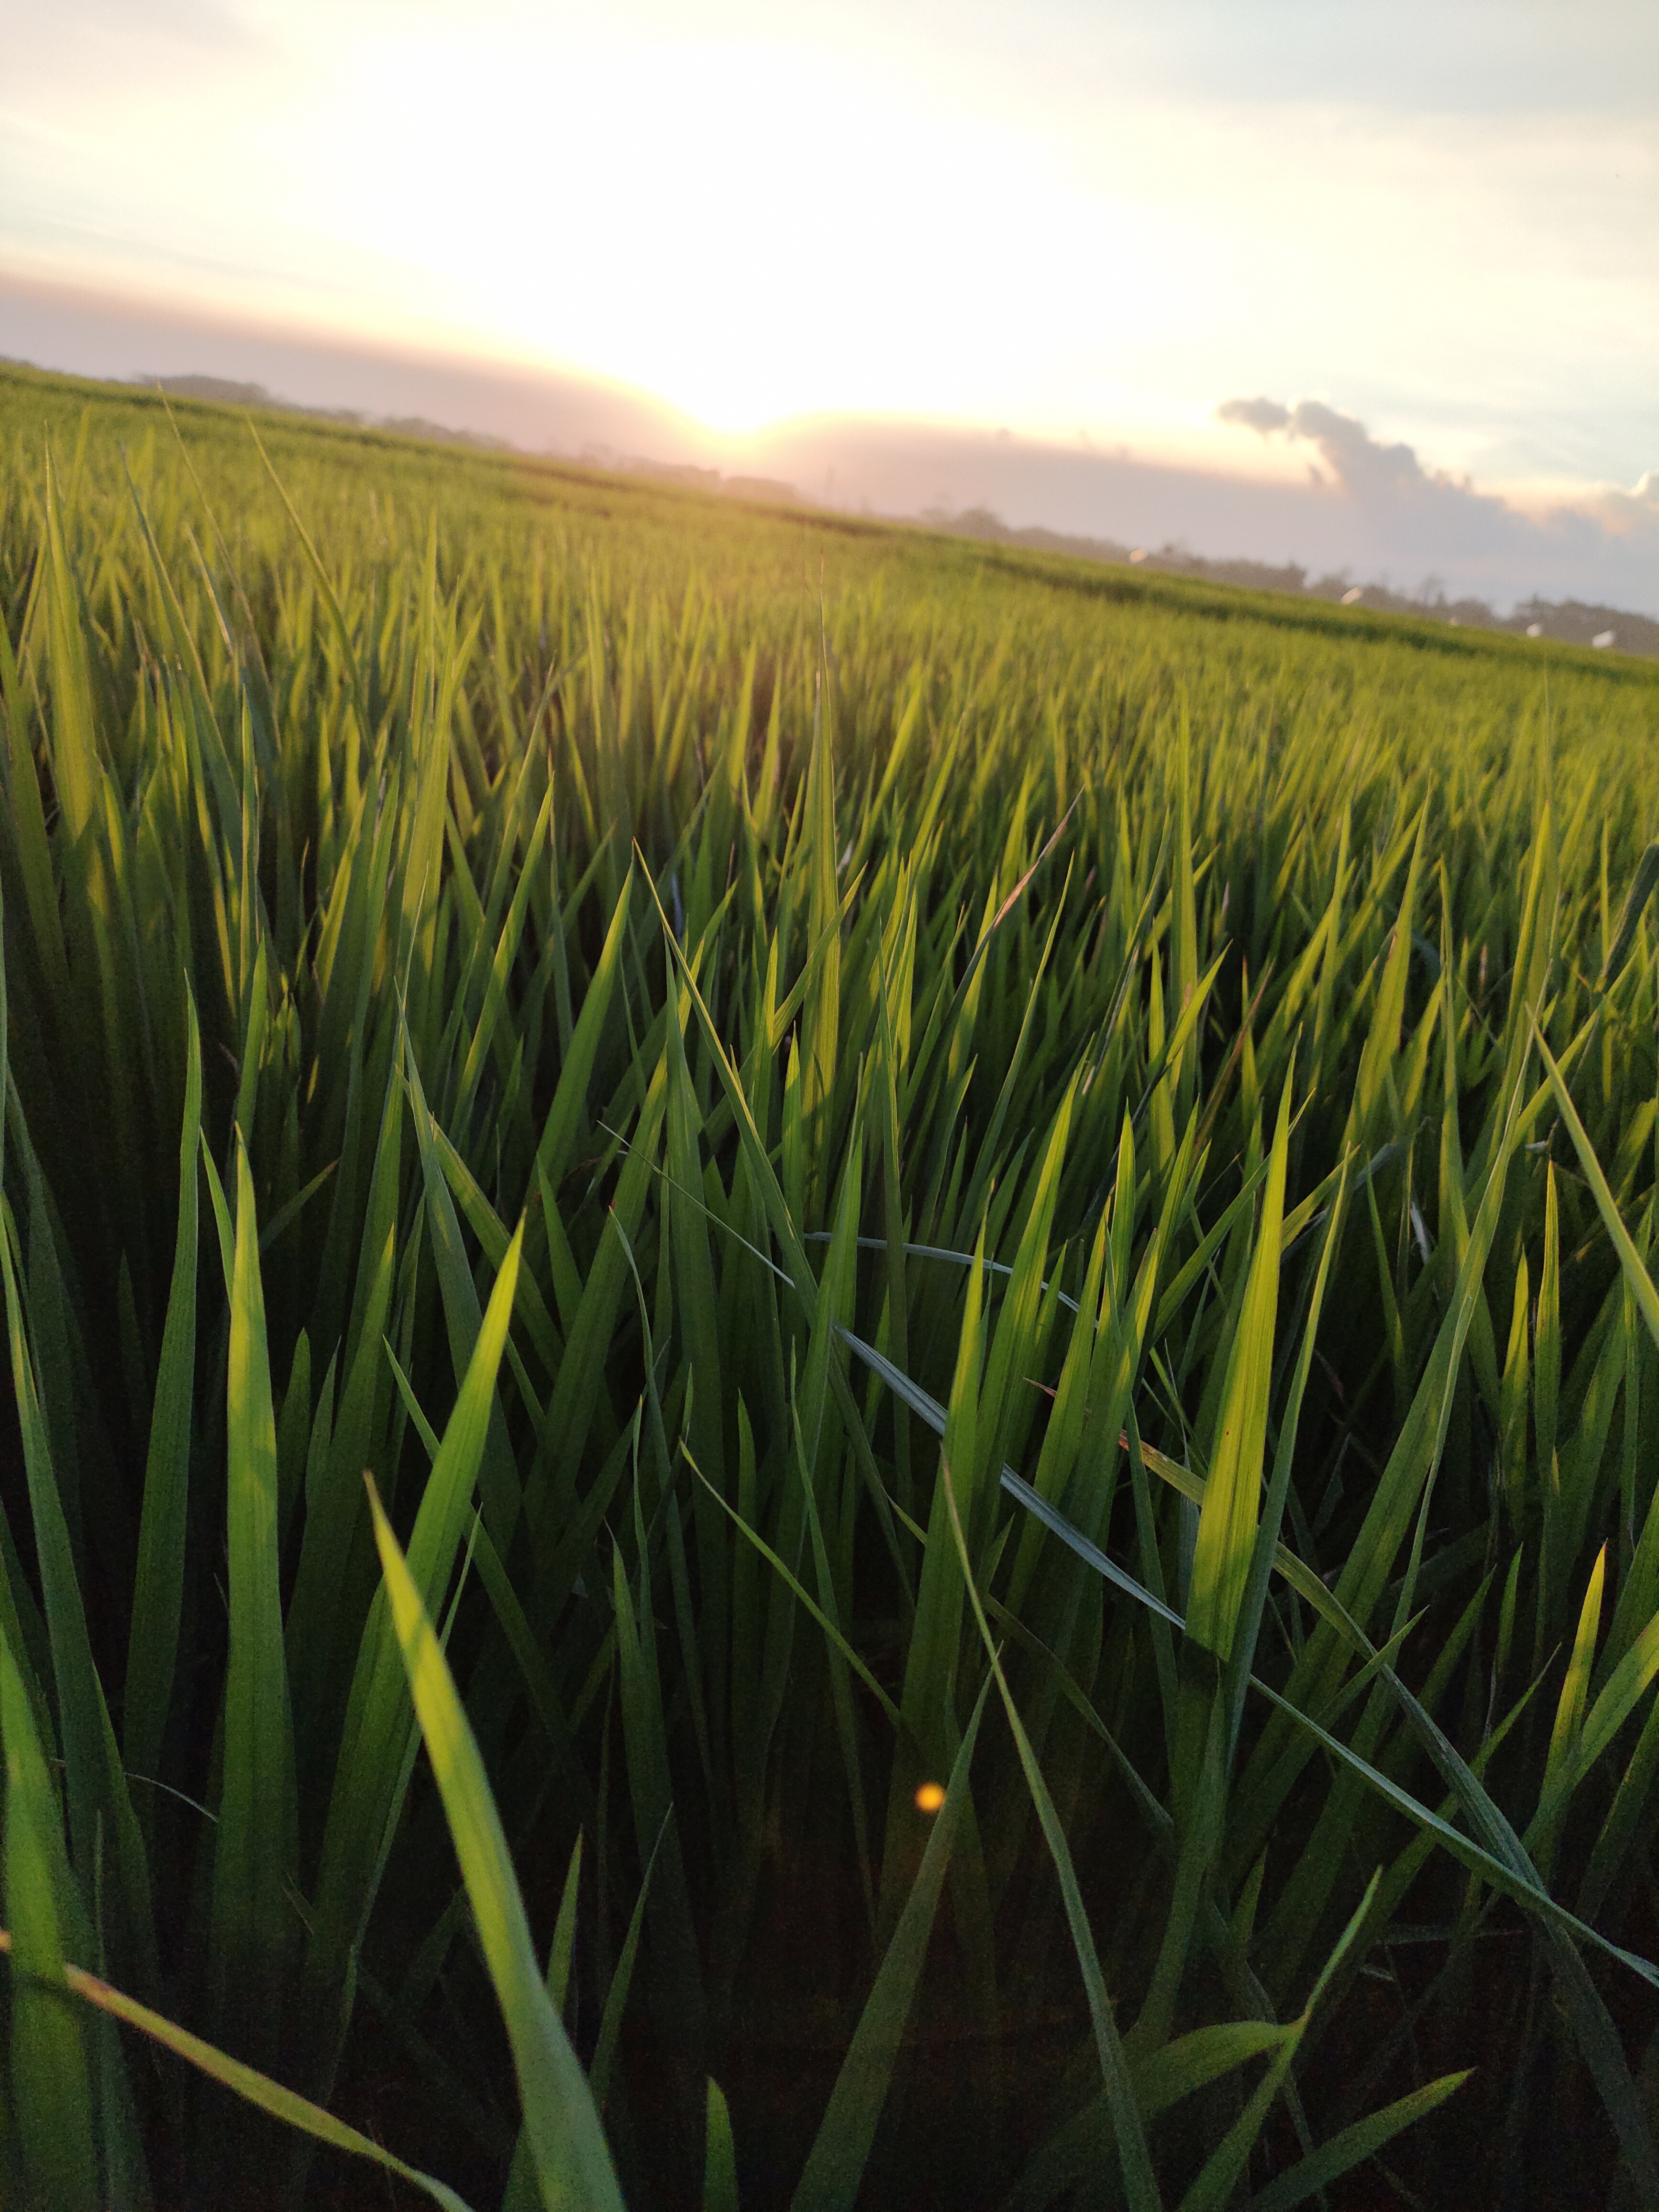
building, night, glowing, on, point, which, beautiful, read, hum, clouds, dark, changed, and, stunning, cloud, changing, amazing, color, twilight, afternoon, day, grass, green, rice, sky, noon, mountain, crop, eating, alone, translate, language, hearts, plant, natural landscape, natural environment, People in nature, terrestrial plant, sunlight, agriculture, grassland, landscape, plain, rural area, dinkel wheat, horizon, meadow, grass family, einkorn wheat, emmer, flowering plant, wind, prairie, wheat, field, plantation, cash crop, triticale, Khorasan wheat, poales, plant stem, Forb, hordeum, durum, grain, cereal, rye, farm, steppe, paddy field, evening, harvest